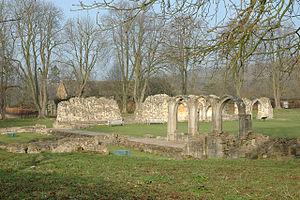
L'abbaye de Hailes ou Hayles est une ancienne abbaye cistercienne située près de Winchcombe, dans le Gloucestershire, en Angleterre, et aujourd'hui en ruines.
Winchcombe est une petite ville anglaise située dans le district de Tewkesbury et le comté du Gloucestershire. En 2001, elle comptait 4 379 habitants.